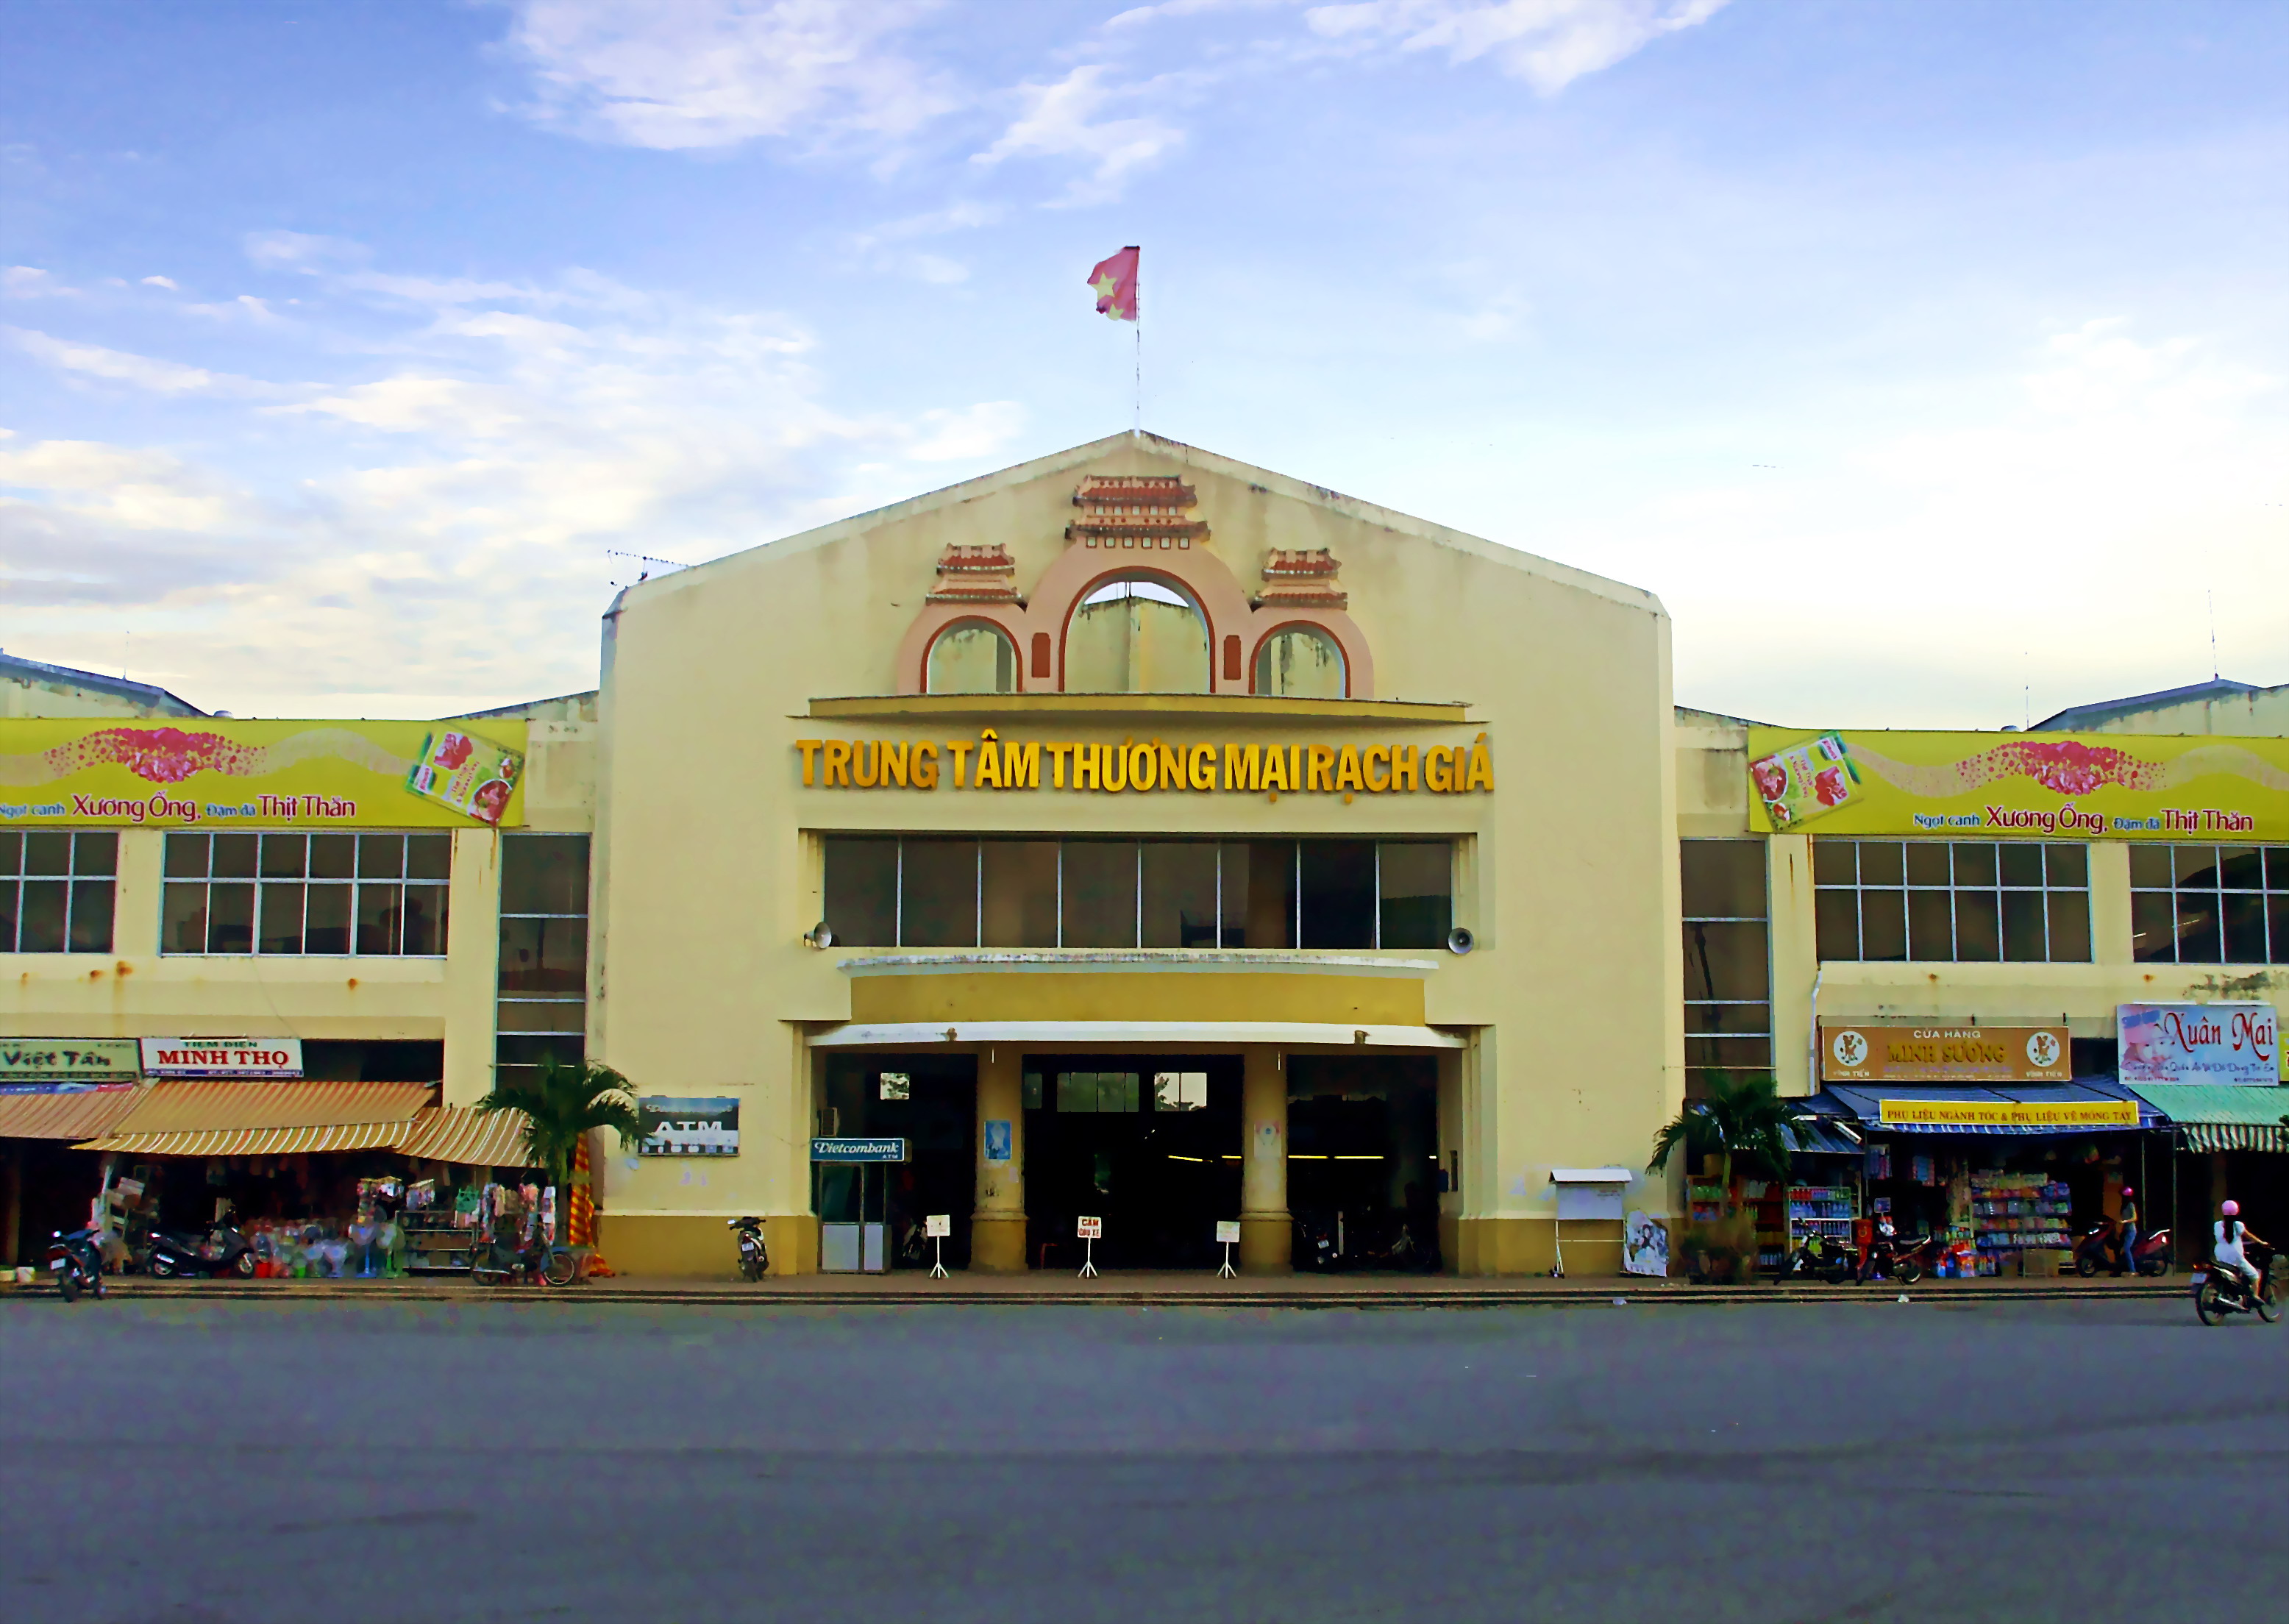
user: text: Lá cờ trên nóc tòa nhà có màu gì?
assistant: text: Màu đỏ.

user: text: Trên mặt tiền tòa nhà chính có bao nhiêu vòm trang trí ở phía trên?
assistant: text: Ba.

user: text: Tòa nhà trung tâm thương mại này có tên là gì?
assistant: text: Trung tâm Thương mại Rạch Giá.

user: text: Dựa vào thông tin trên tòa nhà, bạn có thể đoán tòa nhà này nằm ở thành phố nào?
assistant: text: Rạch Giá.

user: text: Tên của trung tâm thương mại này là gì, lá cờ trên nóc thuộc quốc gia nào, và có ATM của ngân hàng nào được nhìn thấy ở tầng trệt bên trái lối vào chính?
assistant: text: Tên là Trung tâm Thương mại Rạch Giá, lá cờ Việt Nam, và có ATM của Vietcombank.